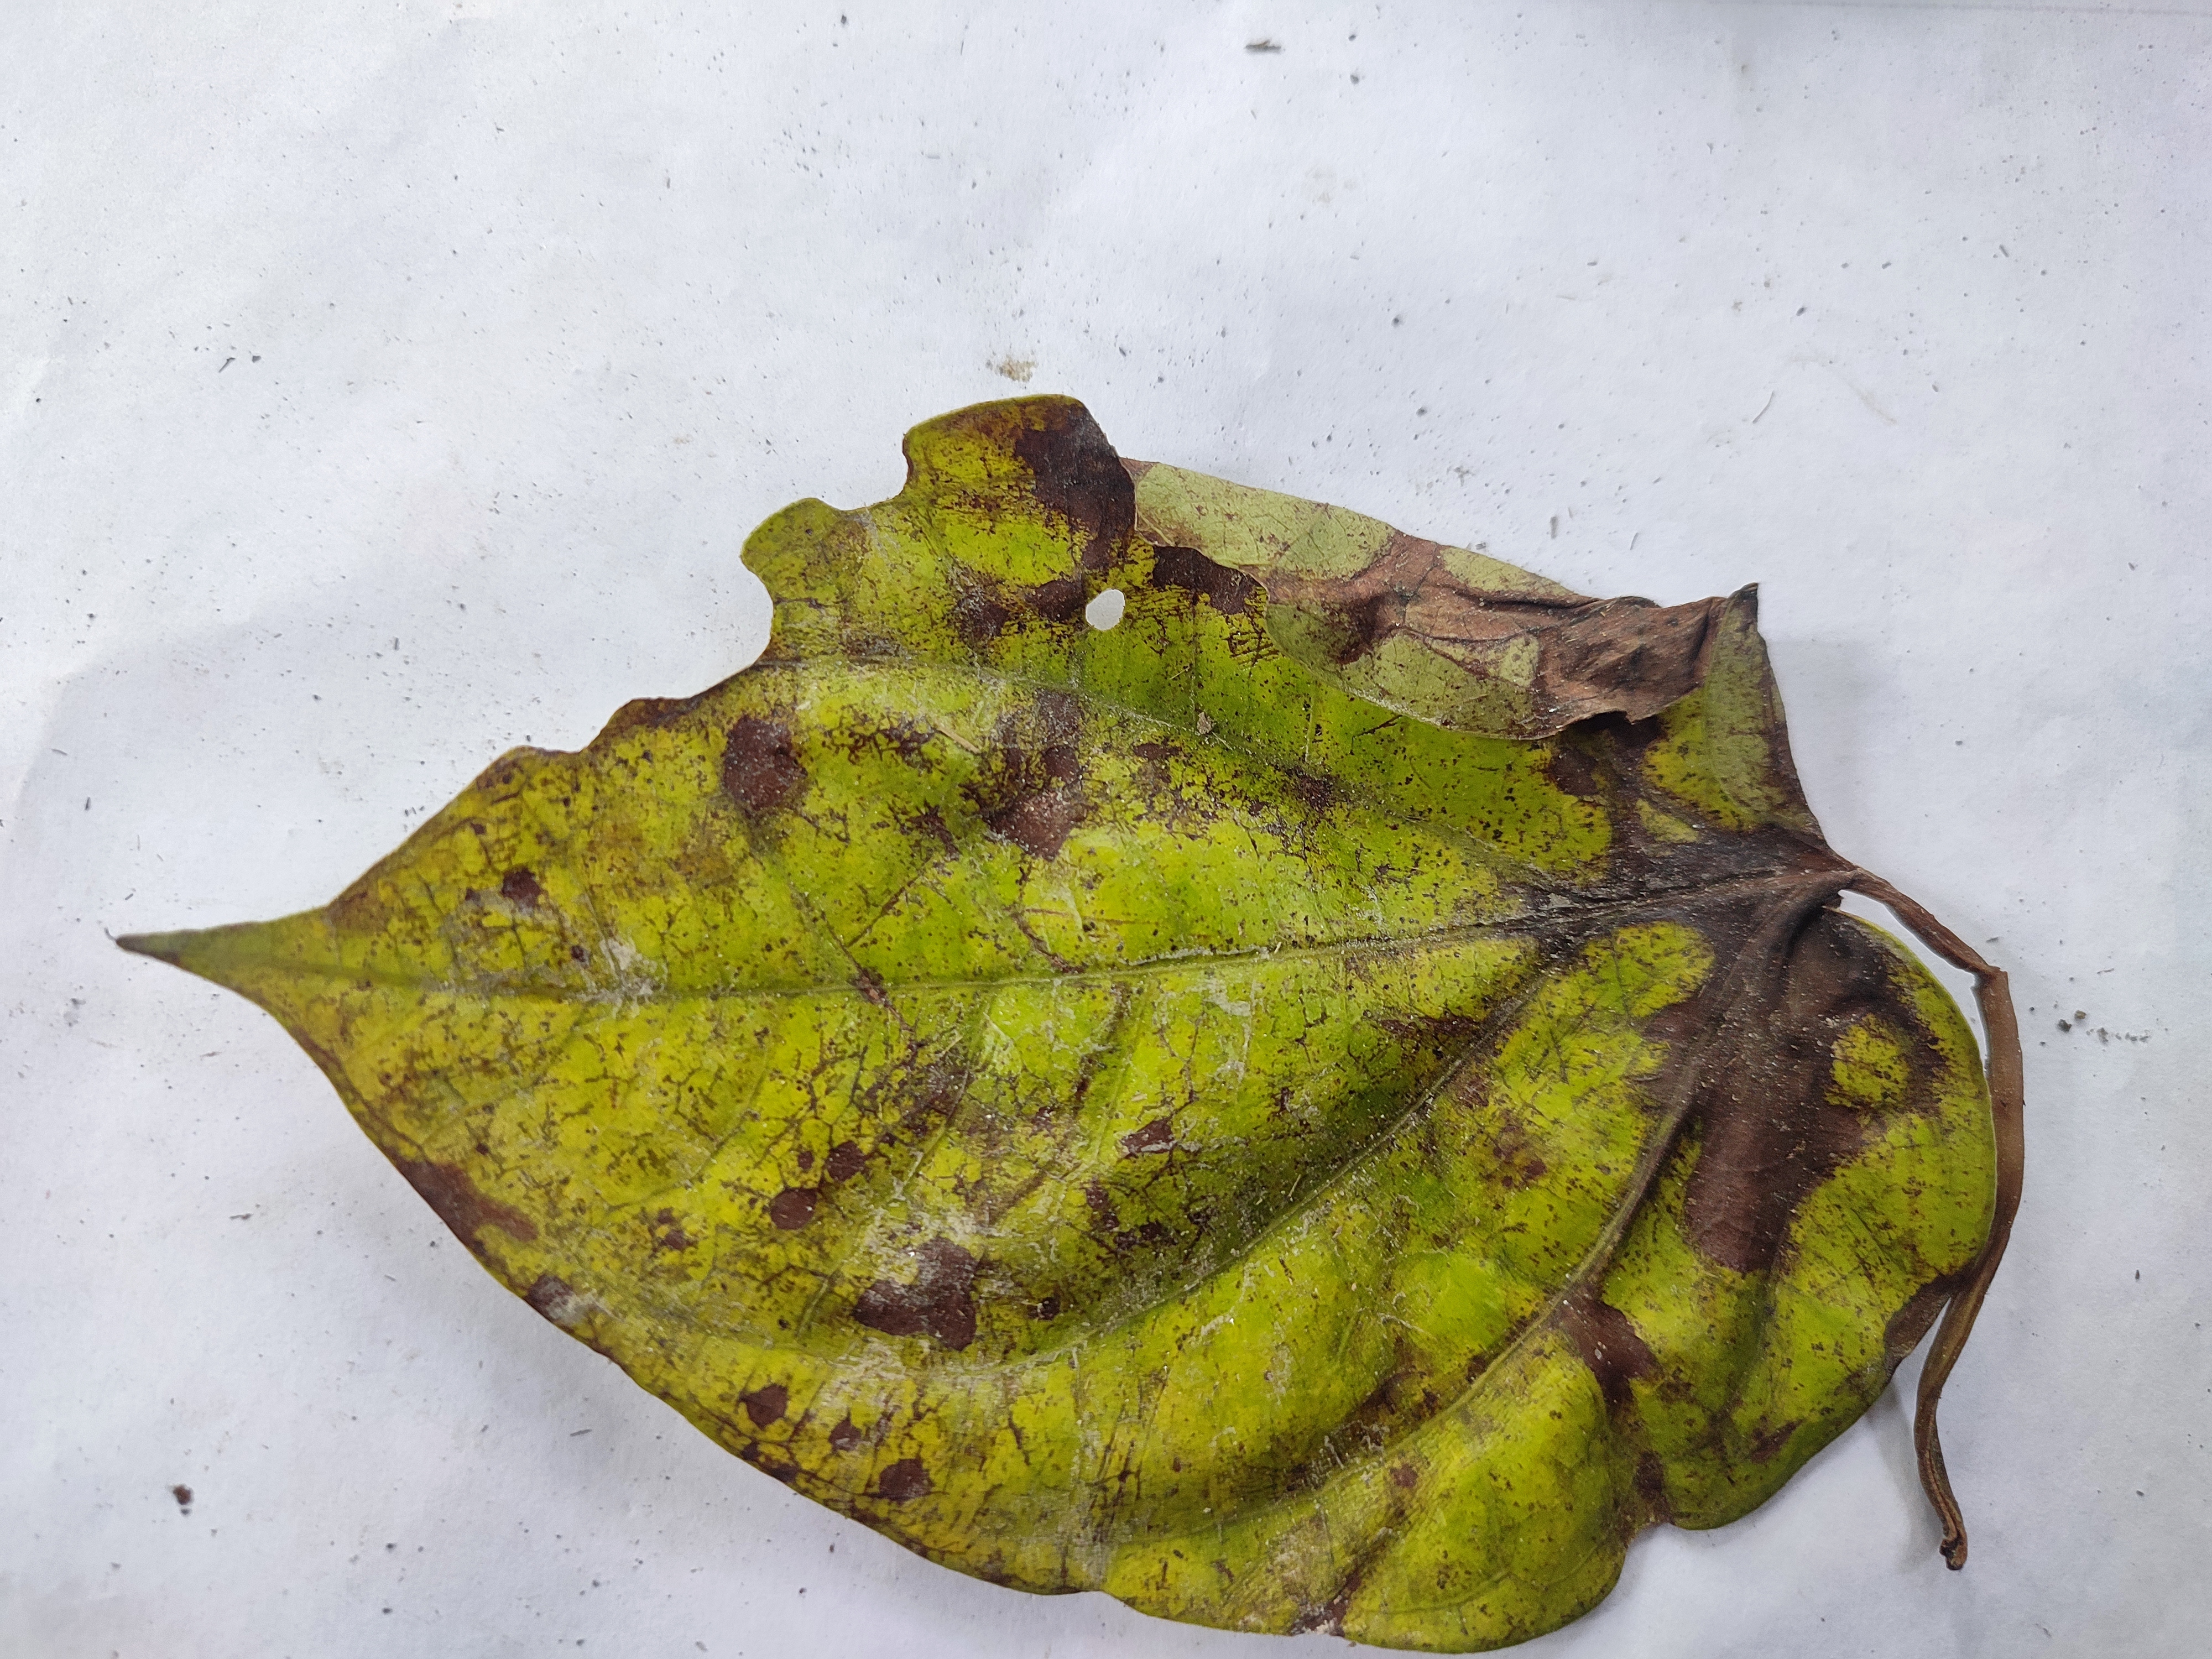
Label: Dried_Leaf